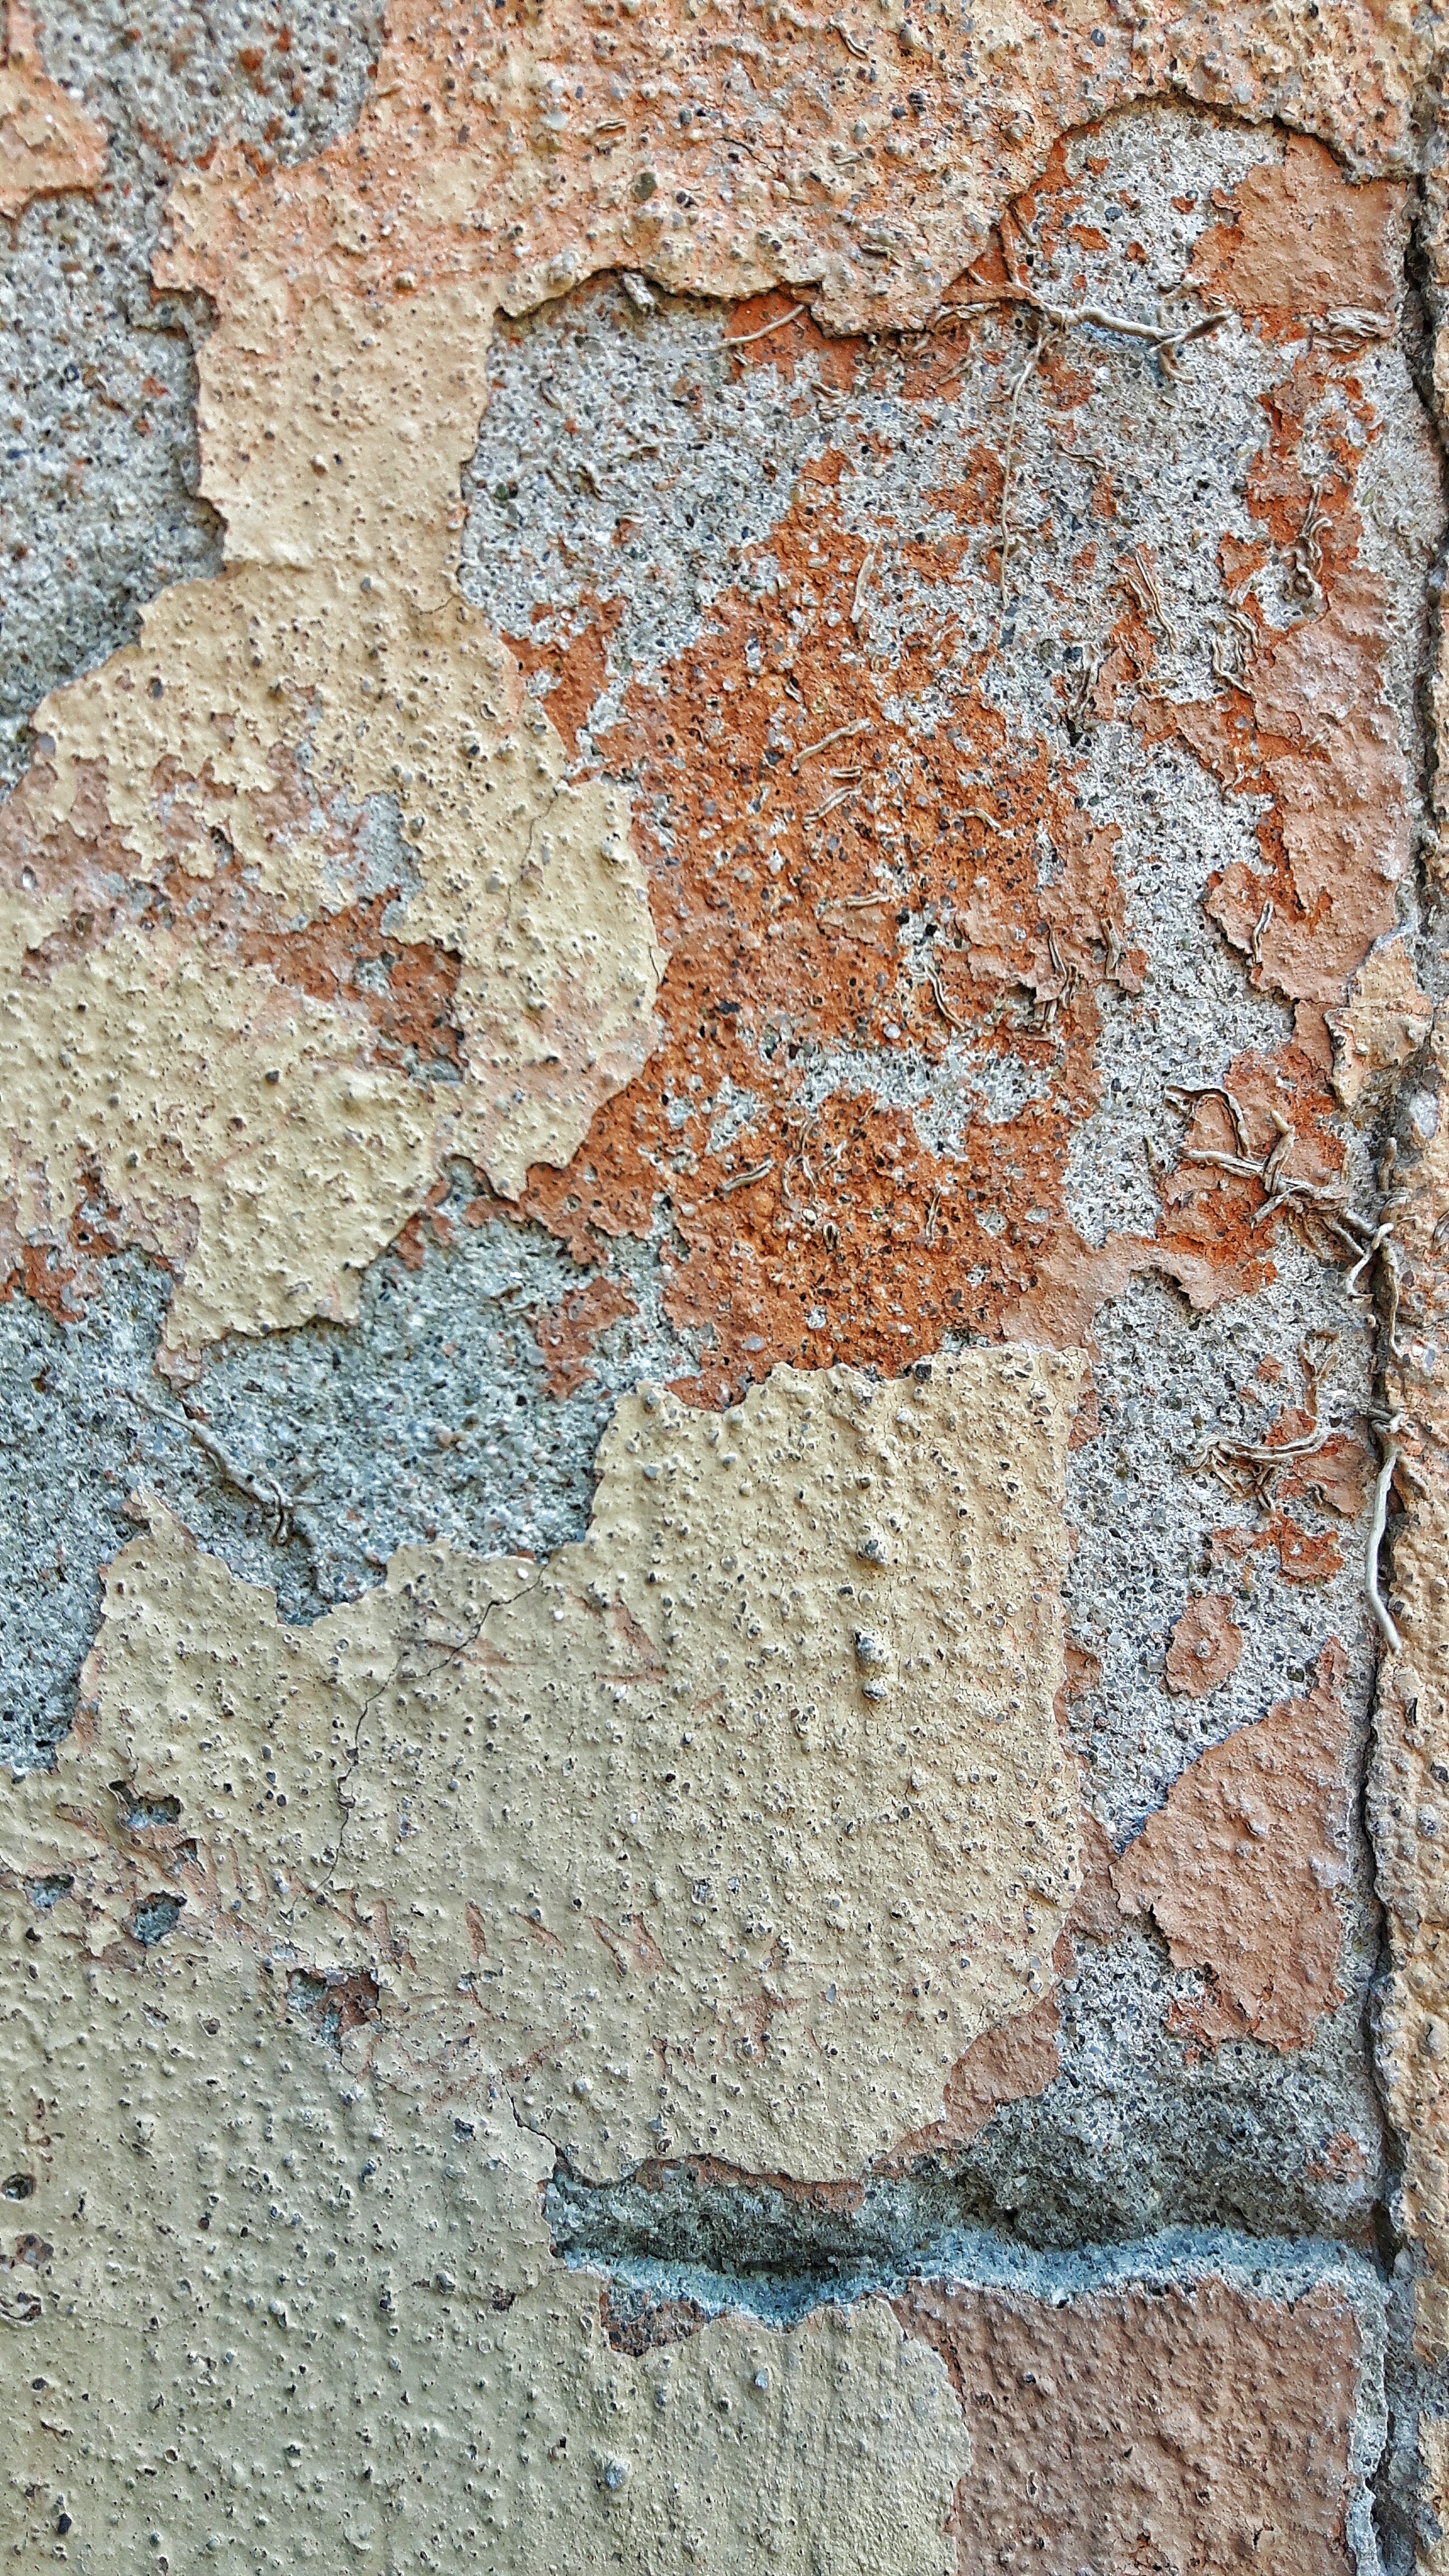
rock, texture, wall, color, soil, paint, stone wall, brick, material, art, geology, drawing, flooring, the framework, road surface, ancient history